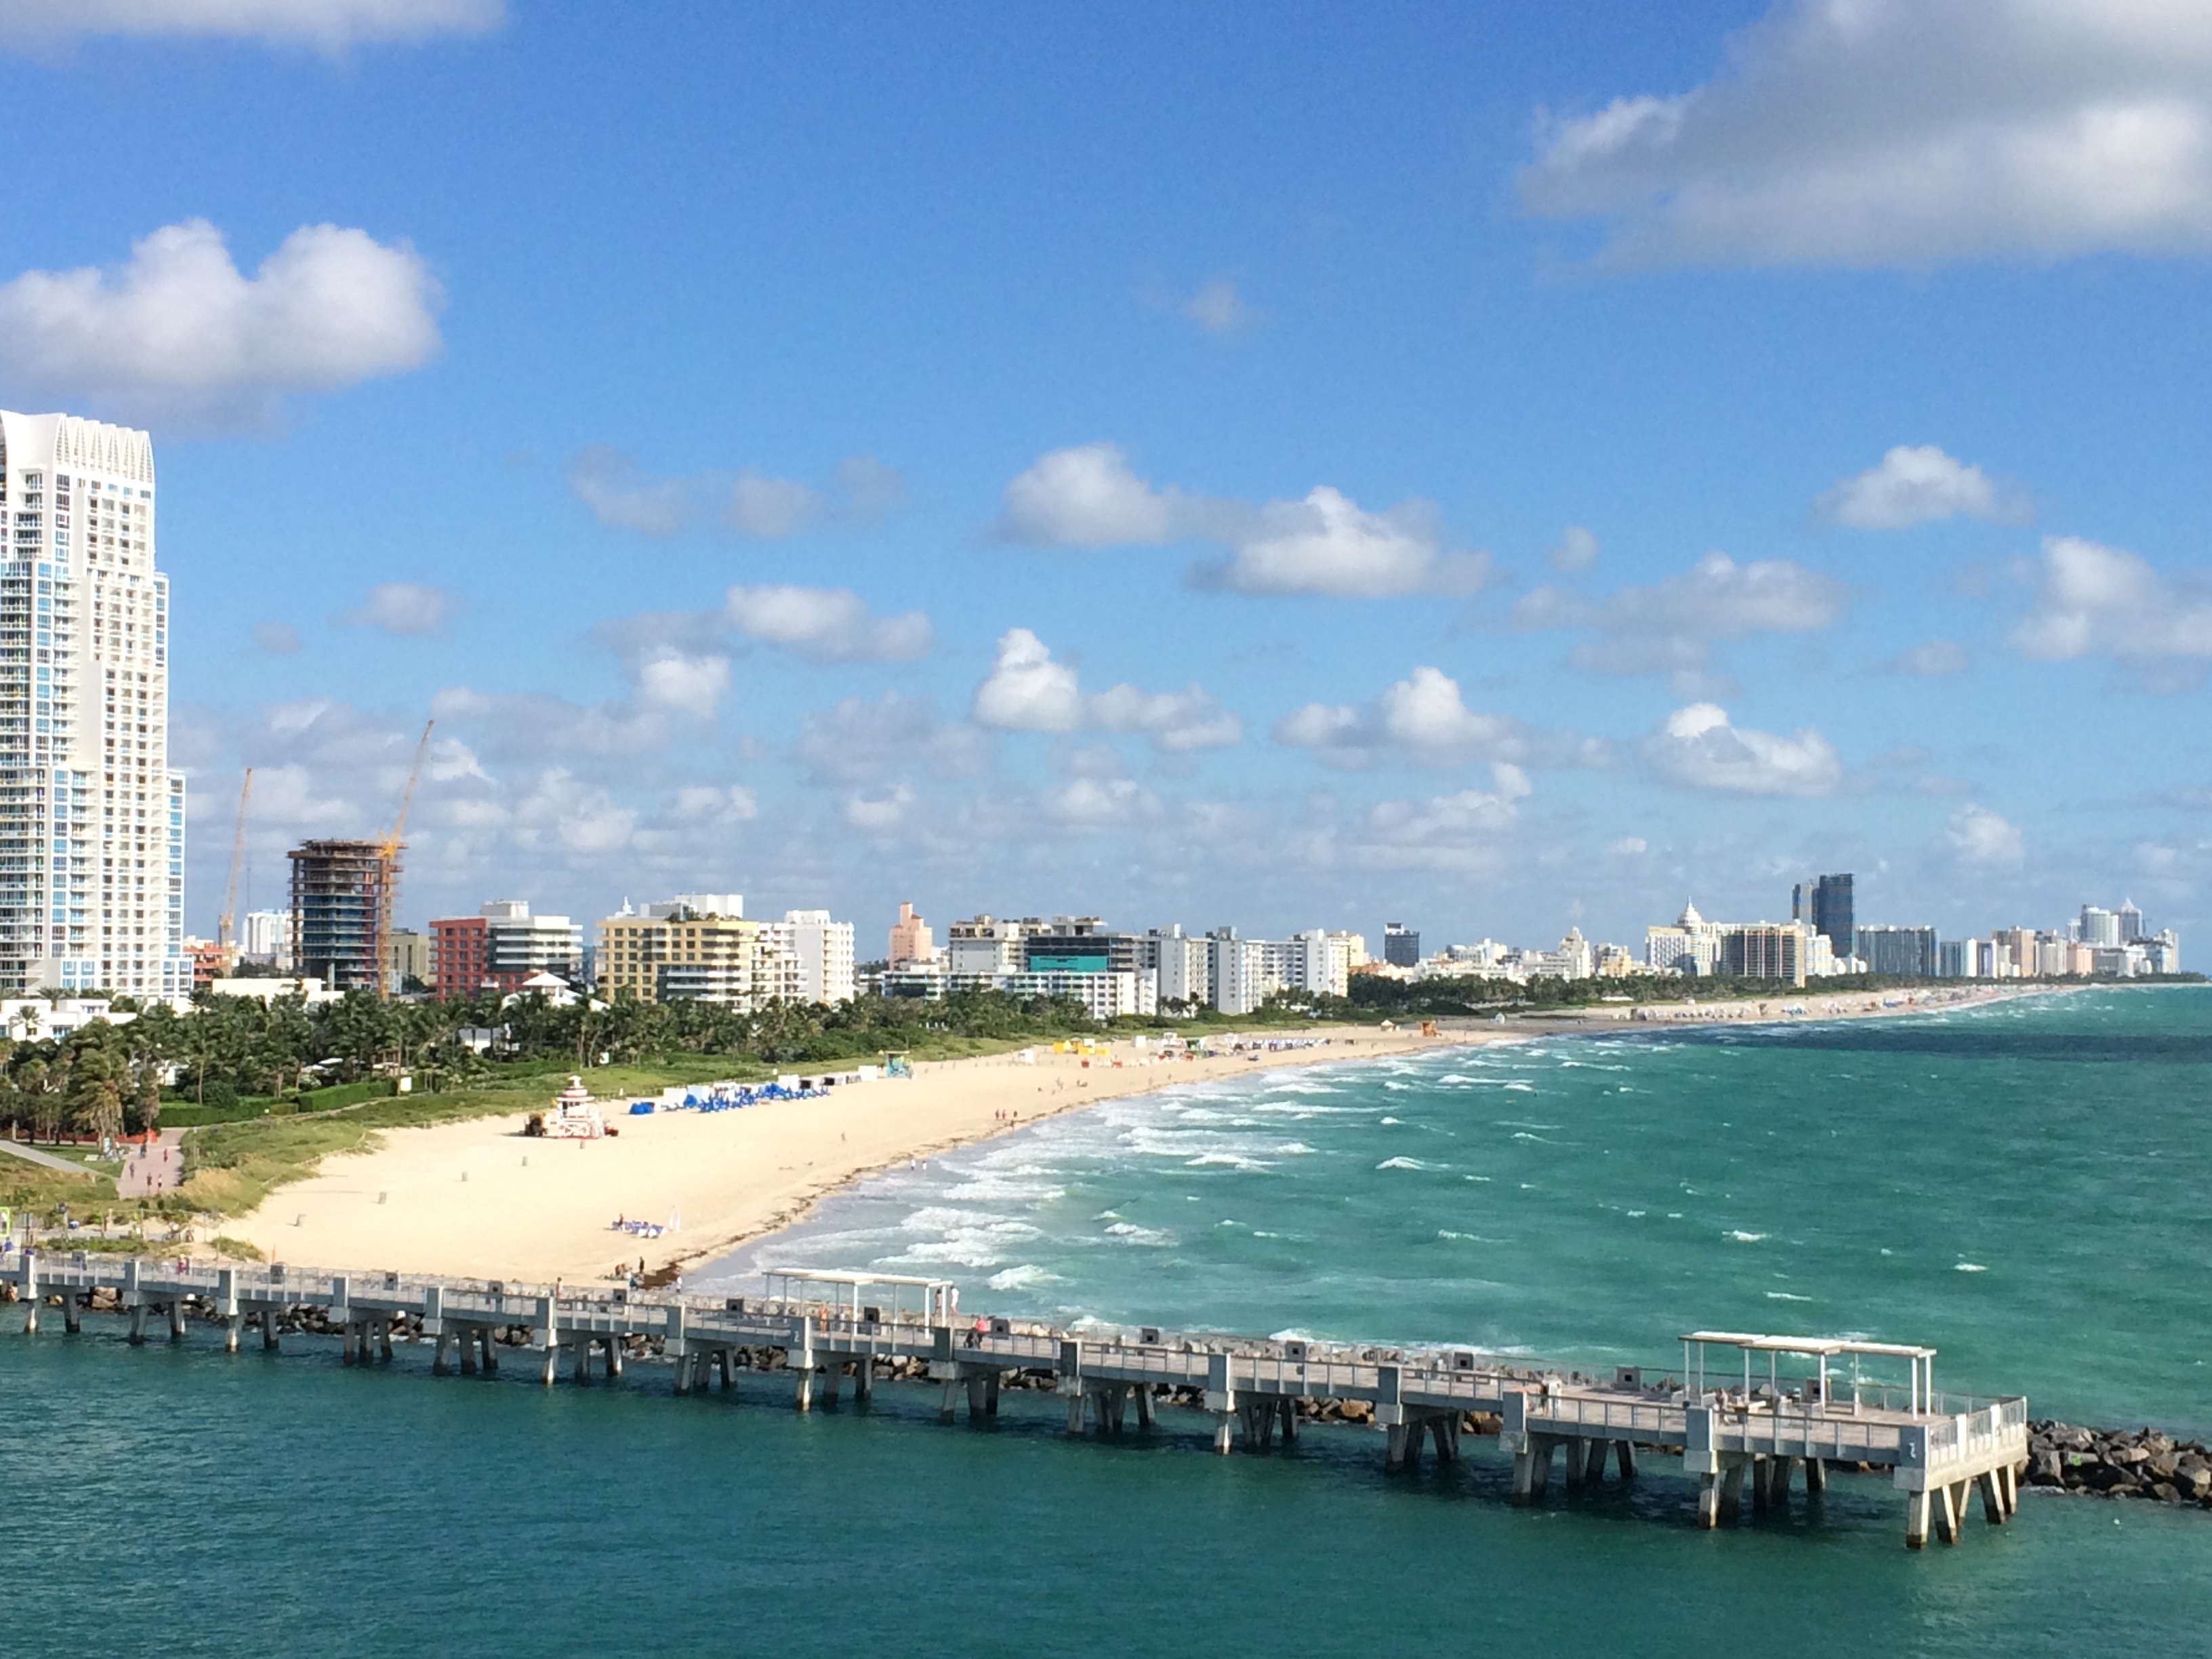
beach, sea, coast, water, ocean, horizon, dock, skyline, cityscape, vacation, vehicle, usa, holiday, bay, harbor, marina, port, miami, florida, recovery, miami beach